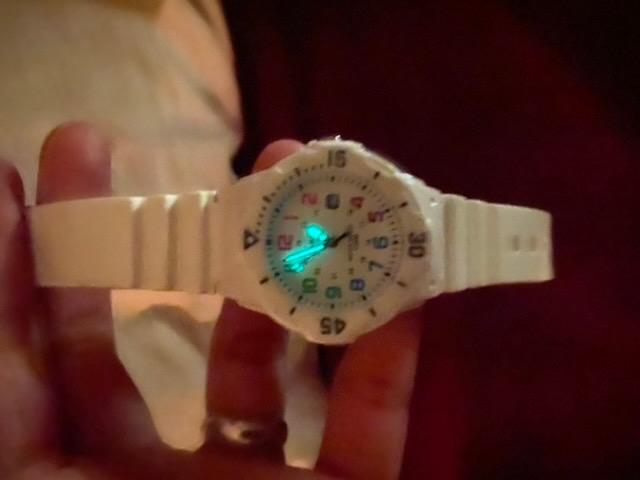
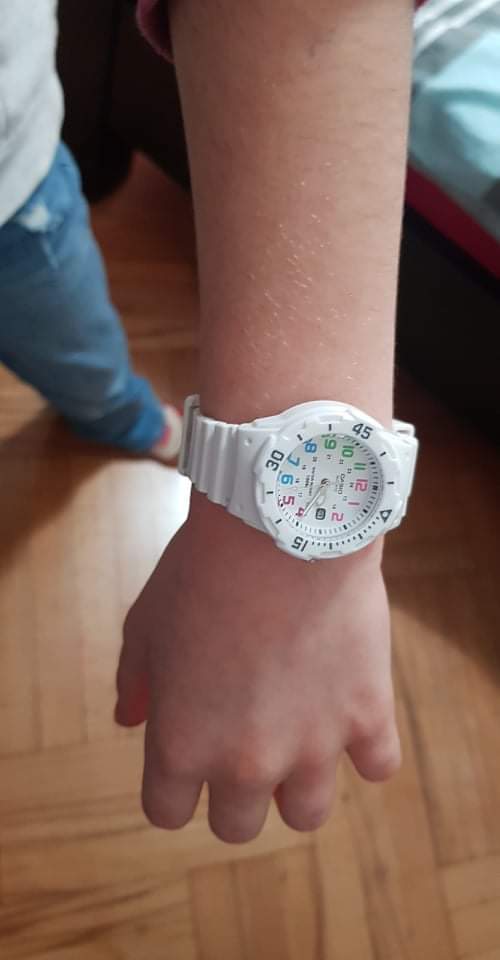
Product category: accessories_watch
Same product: yes